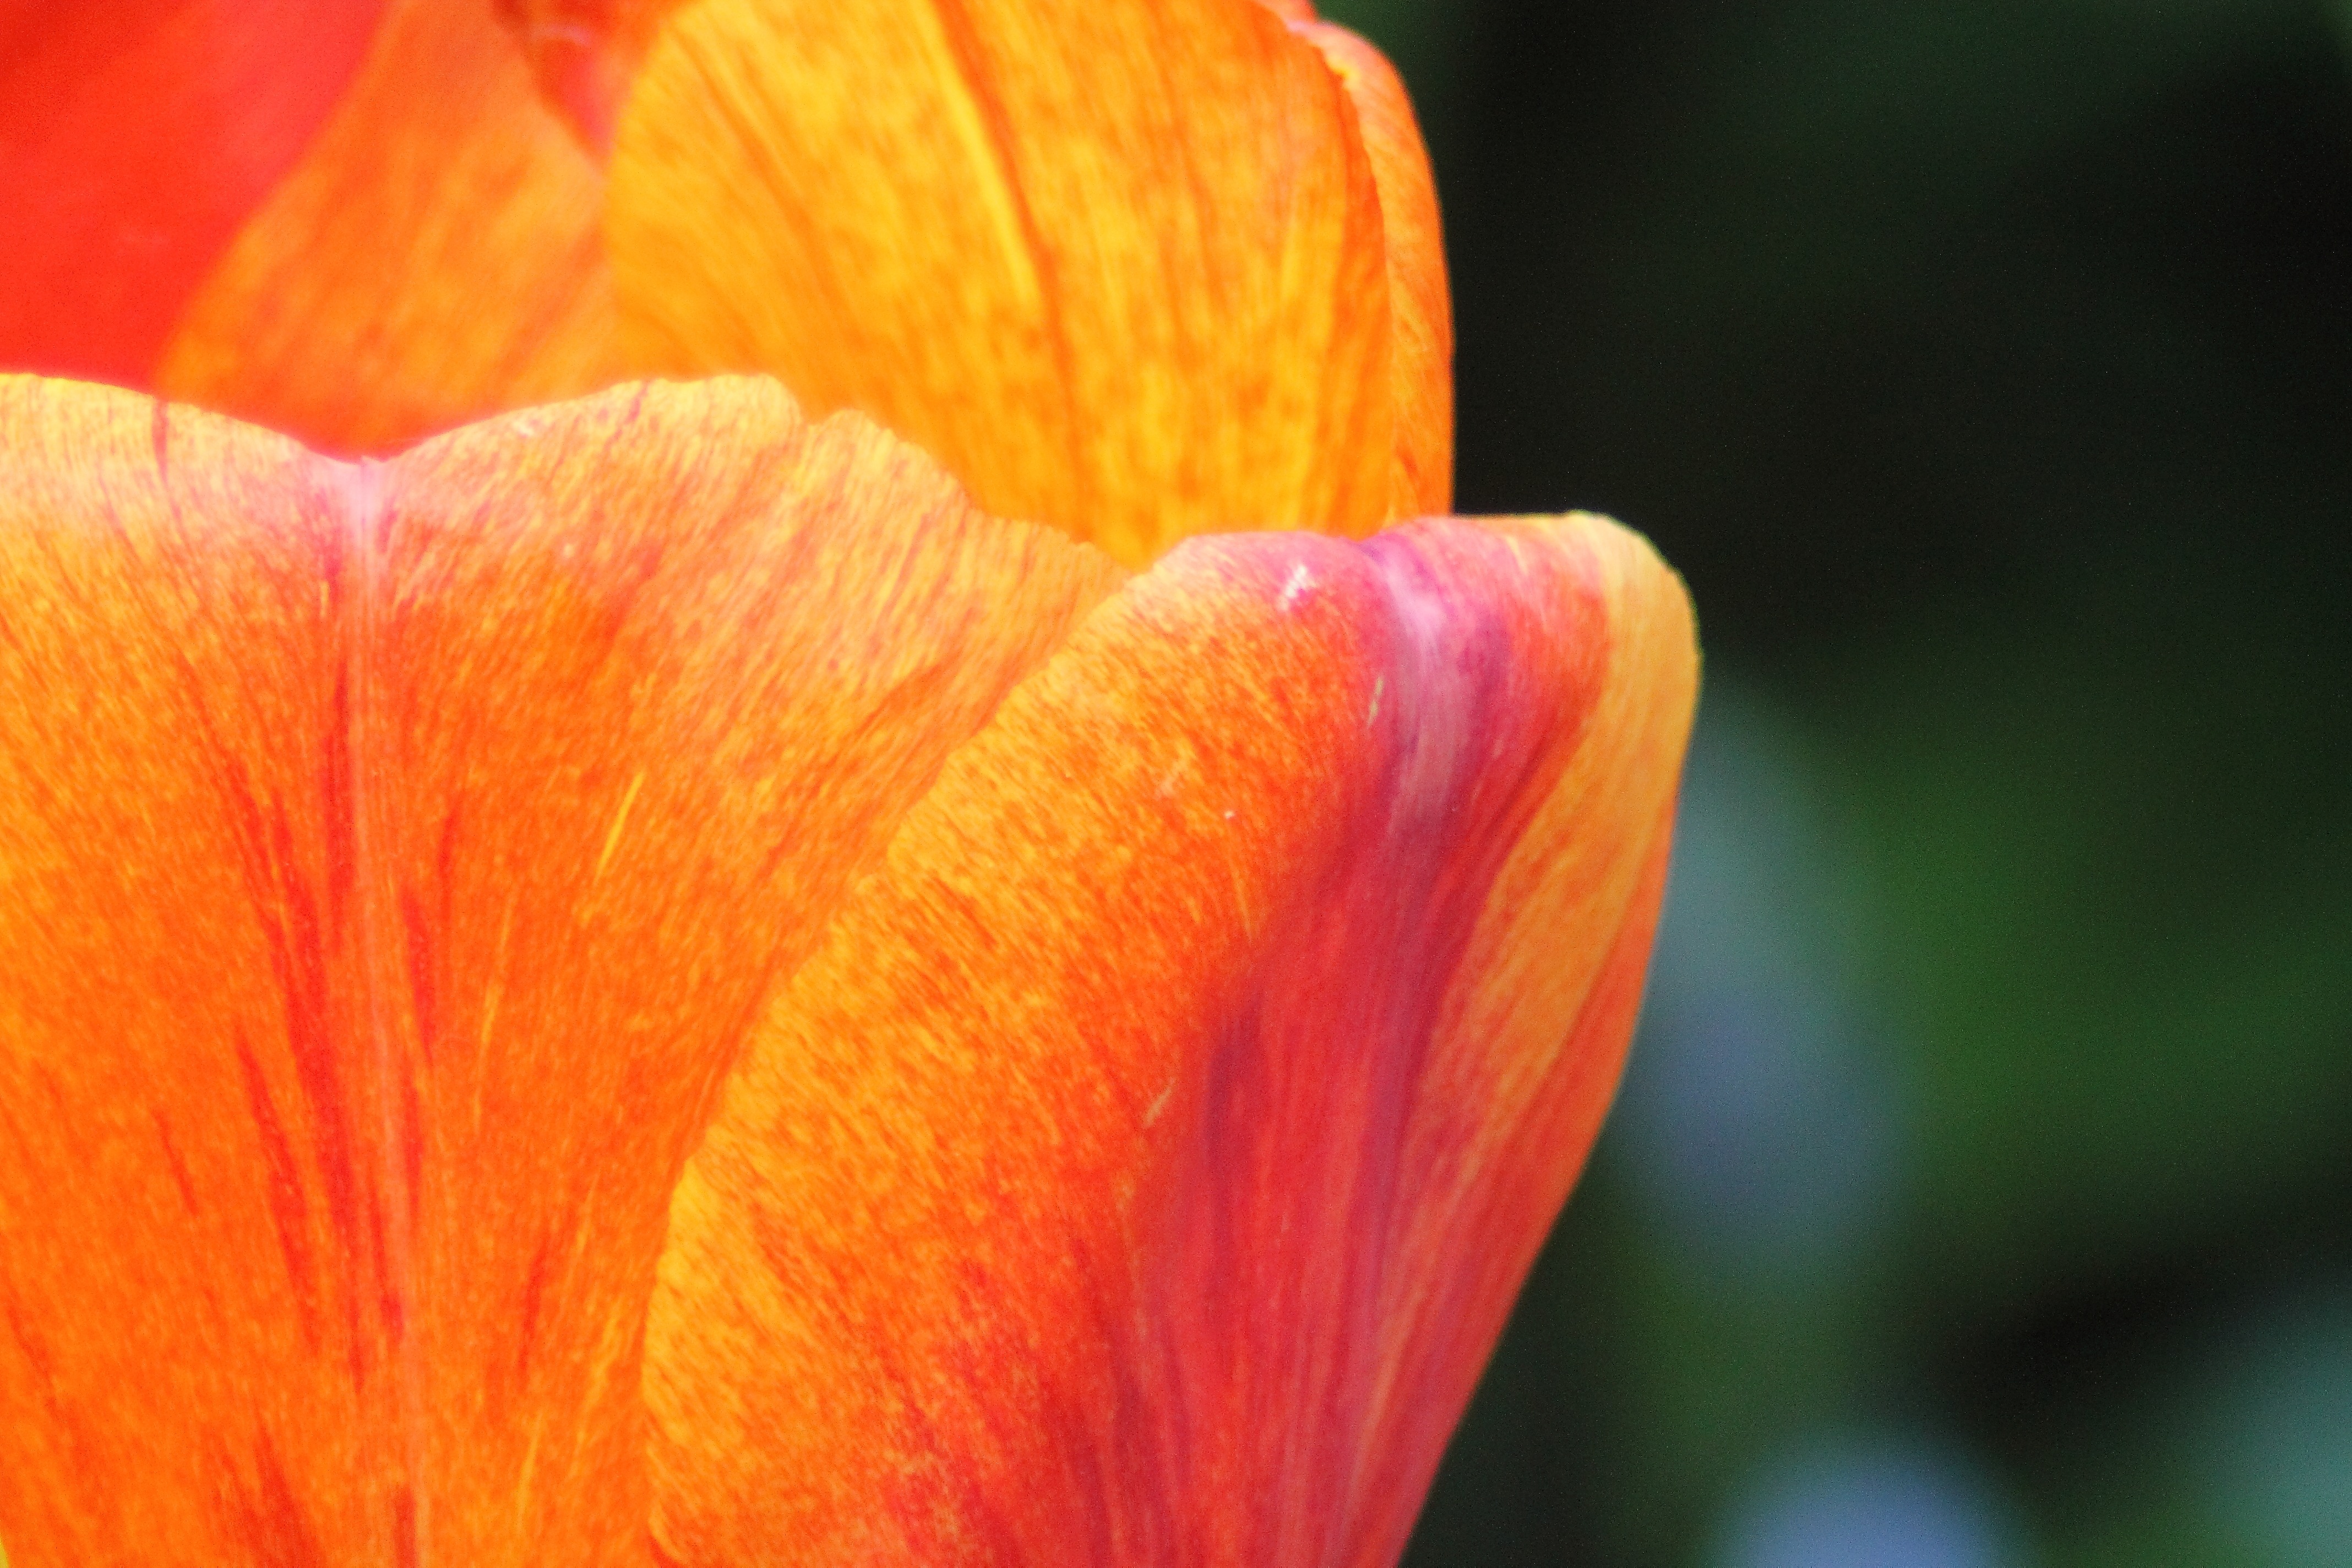
blossom, plant, photography, grain, flower, petal, bloom, tulip, red, colorful, yellow, flora, close up, eye, poppy, bud, spring flower, macro photography, warm colors, beautiful flower, flowering plant, plant stem, land plant, flower structure